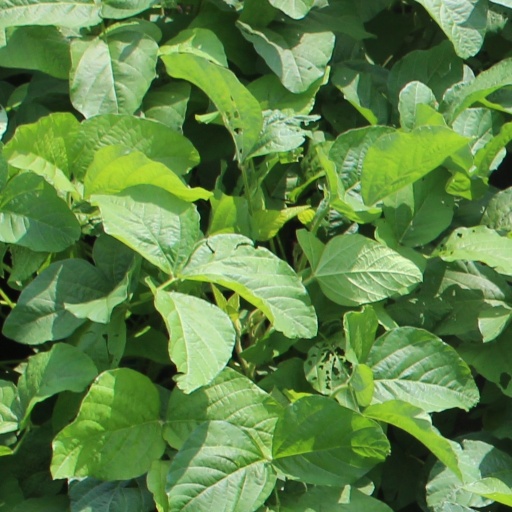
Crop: soybean